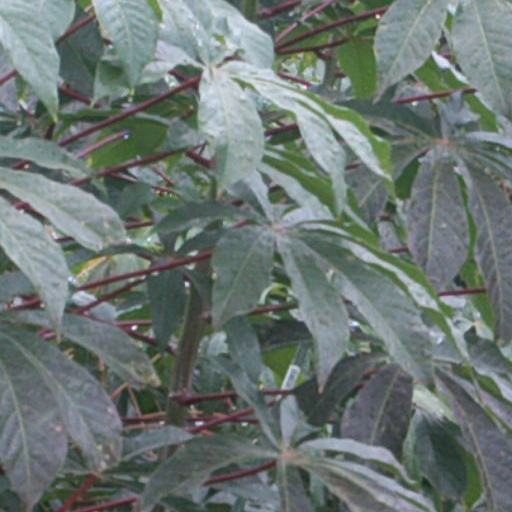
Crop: cassava